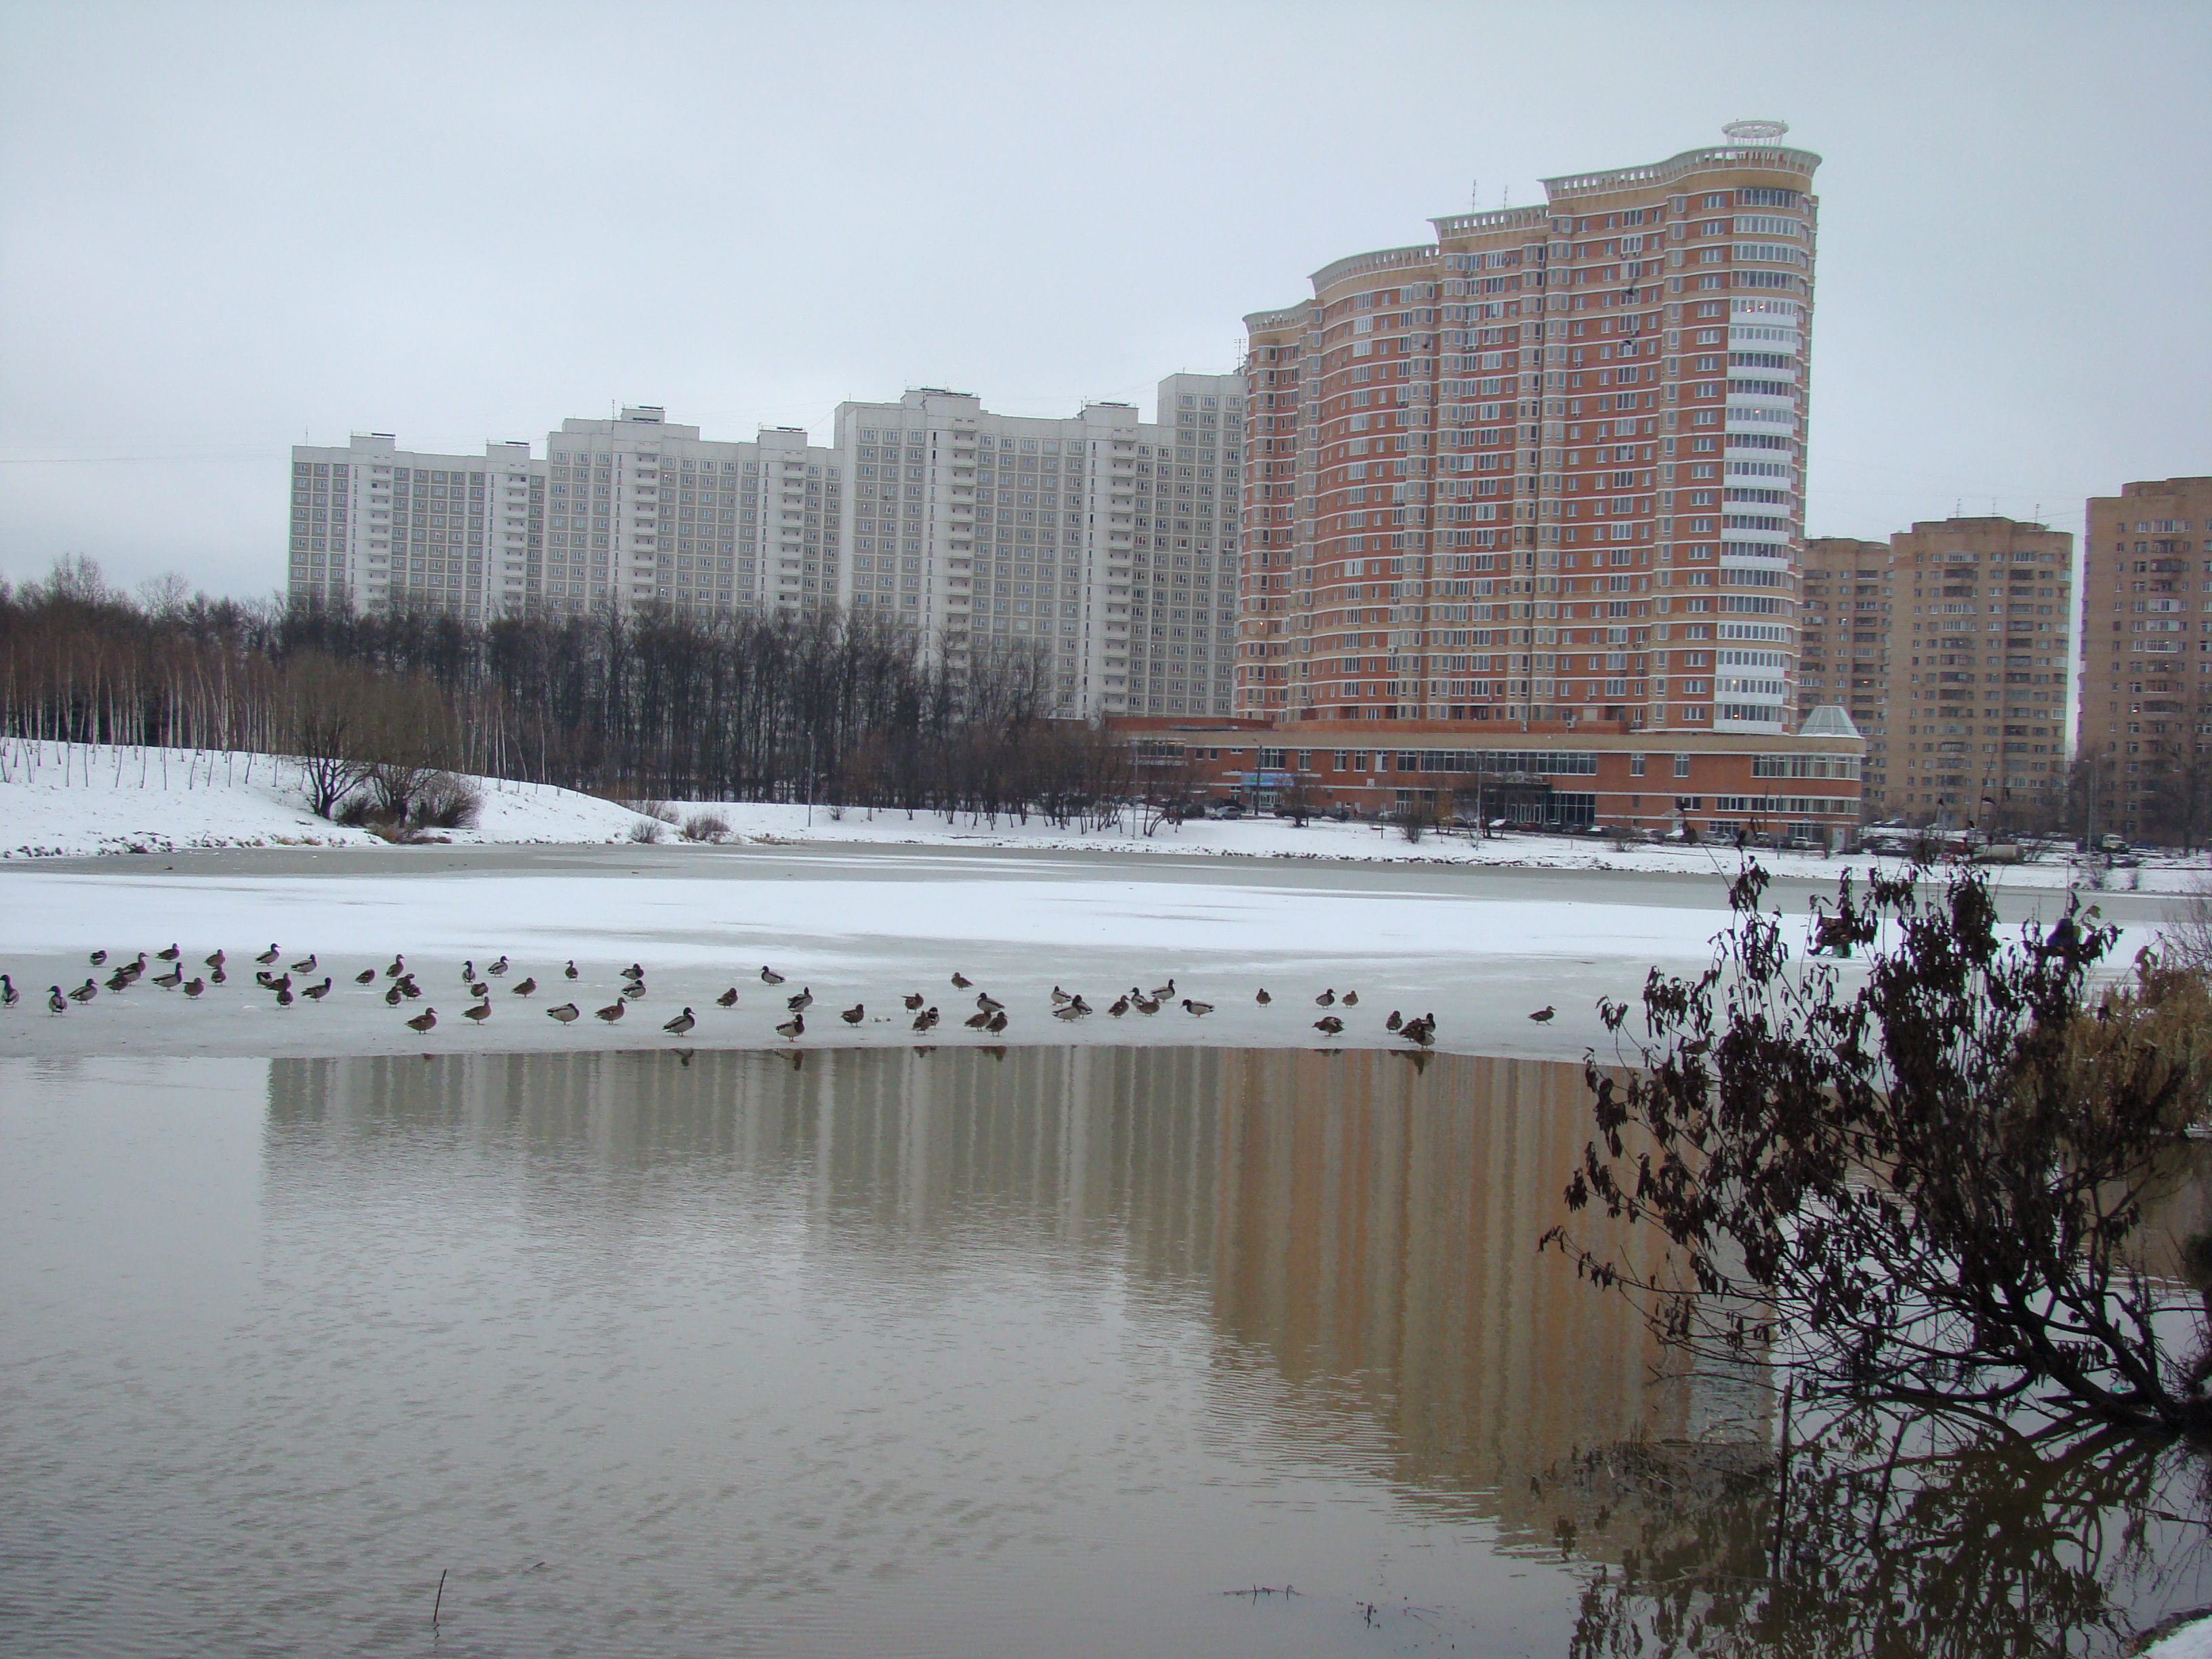
nature, snow, winter, skyline, city, river, cityscape, pond, ice, reflection, weather, season, waterway, sony, moscow, russia, cities, dsch9, freezing, atmospheric phenomenon